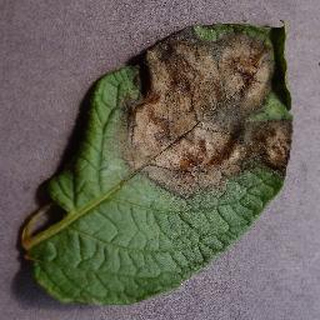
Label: potato_late_blight